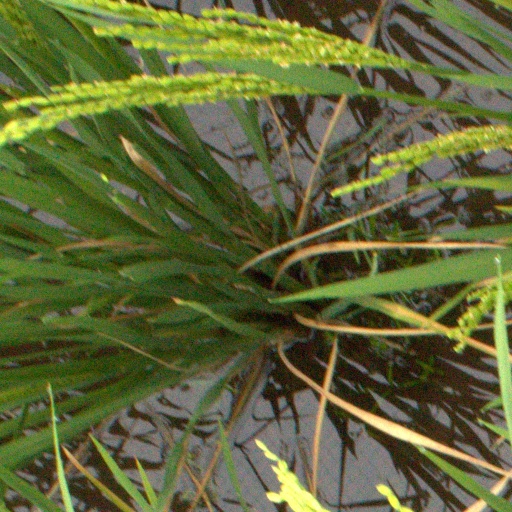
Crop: rice